Ski-jump (aviation)

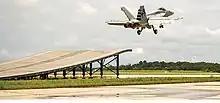
Super Hornet taking off from a ramp at NAS Pax River during demonstration.

Short Take-Off, Vertical Landing aircraft (STOVL) make a conventional rolling takeoff, with the jet exhausts set to provide maximum forward thrust. As the plane nears the ski-jump ramp, the jet exhausts are rotated to provide lift as well as forward thrust. Such takeoffs allow a larger takeoff weight than an unassisted horizontal launch, because the ski-jump ramp provides a vertical impetus when most needed, right at takeoff at the slowest takeoff speed.